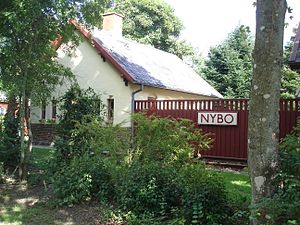
Herning-Viborg-banen / Standsningssteder / Bevarede stationsbygninger
Nybo billetsalgssted fra sporsiden
Herning-Viborg banen var jernbanestrækningen mellem Herning og Viborg. Den blev også kaldt Alhedebanen, fordi dens midterste halvdel gik hen over den flade, træløse Alhede.